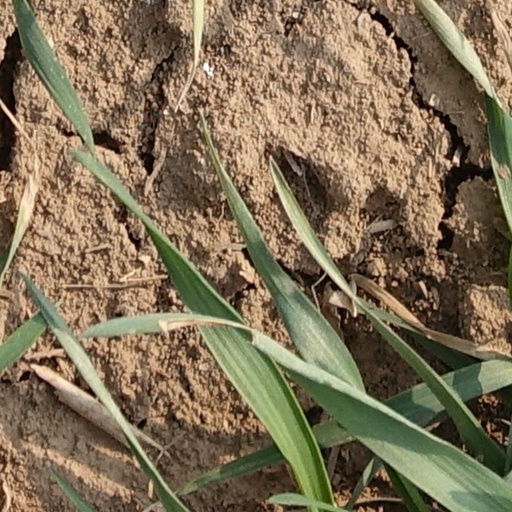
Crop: wheat